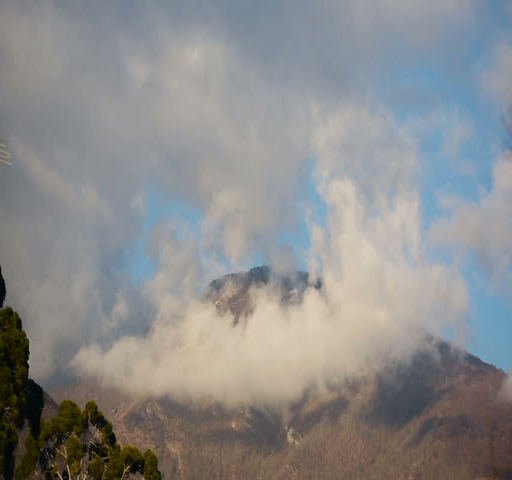
clouds on the tops of mountains .